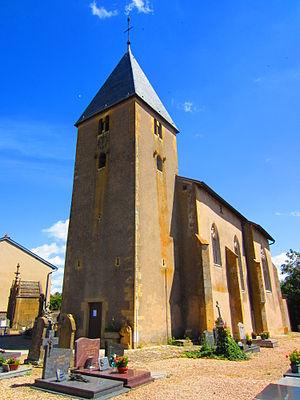
Eglise Sillegny
Sillegny est une commune française située en Lorraine, dans le département de la Moselle et la région Grand Est.